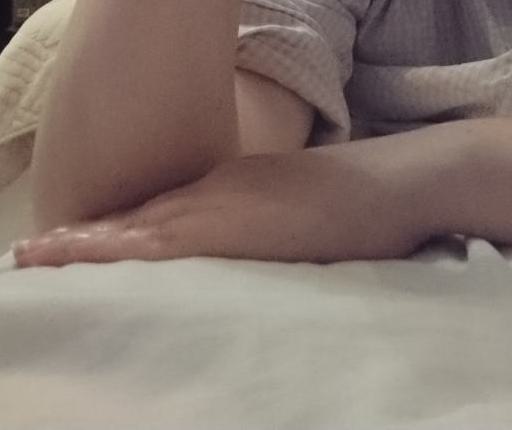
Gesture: no_gesture